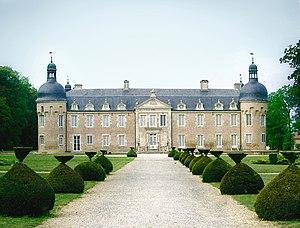
Château de Pierre de Bresse en Saône et Loire (71), France - construction du XVIIe siècle devenue Ecomusée de la Bresse.
Cités de Caractère de Bourgogne-Franche-Comté est une association française loi de 1901 créée en 1989. Elle délivre le label touristique Cité de Caractère de Bourgogne Franche-Comté à des communes de moins de 10 000 habitants habitants situées dans l'espace rural. Suite à l'assemblé générale du 14 décembre 2019 le nombre de communes bénéficiant de ce label s'élève à 59.
Pierre-de-Bresse est une commune française située dans le département de Saône-et-Loire en région Bourgogne-Franche-Comté.